Nick Aldis

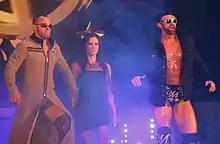
Magnus (right) with Desmond Wolfe and his valet Chelsea in July 2010

After not being seen for over three months, Magnus returned on 14 June at the tapings of "Xplosion", defeating Suicide and afterward challenging Rob Terry to a rematch for the Global Championship. The rematch took place at 29 June tapings of "Xplosion", with Terry retaining his Global Championship. On 3 July 2010, Dixie Carter announced that Aldis had signed a new long-term contract with TNA. On the edition of 14 July 2010 of "TNA Today", Aldis debuted a new charming but promiscuous gimmick. He then went on to form a tag team with Desmond Wolfe, with the two of them defeating Amazing Red and Suicide in their first match together at 13 July tapings of "Xplosion". At the 26 and 27 July tapings of "Xplosion" Magnus and Wolfe defeated the teams of Hernandez and Rob Terry and Ink Inc. (Jesse Neal and Shannon Moore) in a four tag team tournament to earn the right to challenge for the TNA World Tag Team Championship. On 26 August episode of "Impact!" the tag team of Magnus and Wolfe was named London Brawling. They were scheduled to receive their shot at The Motor City Machine Guns and the TNA World Tag Team Championship at No Surrender, but were at the last minute pulled from the event, with TNA citing a "personal issue" as the reason. It was later reported that Wolfe had been sidelined due to an undisclosed medical situation. Magnus returned to working live events on 30 September.